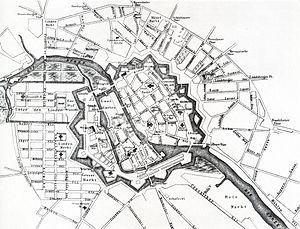
La forteresse de Berlin est l'enceinte fortifiée de Berlin construite au XVIIᵉ siècle dès la fin de la guerre de Trente Ans. Les fortifications entouraient les quartiers historiques d'Alt-Berlin et Cölln, ainsi que les faubourgs de Neu-Cölln et de Friedrichswerder. Certaines parties des remparts peuvent encore être détectées dans le plan de ville de nos jours.